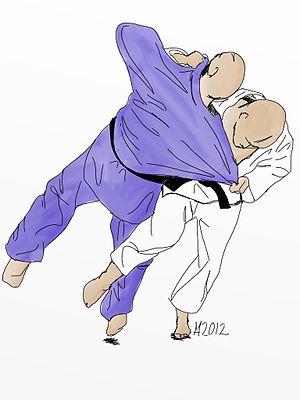
Ō-soto-gari est une technique de projection du judo consistant à déséquilibrer l'adversaire vers l'arrière puis à le faire tomber en lui fauchant une jambe. C'est une technique très utilisée, et que les judokas doivent apprendre dès le début de leur formation.